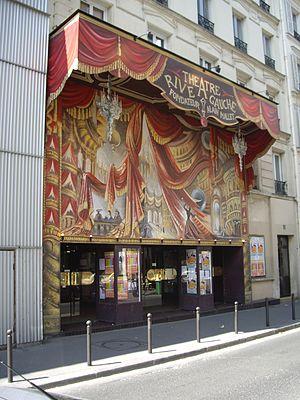
Théâtre Rive Gauche, 6 rue de la Gaîté, Paris 14e.